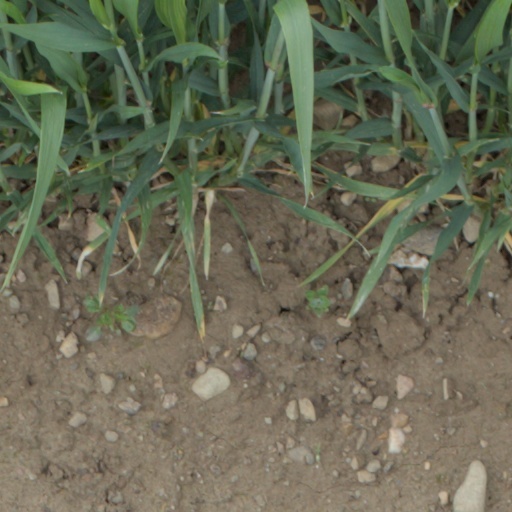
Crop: wheat